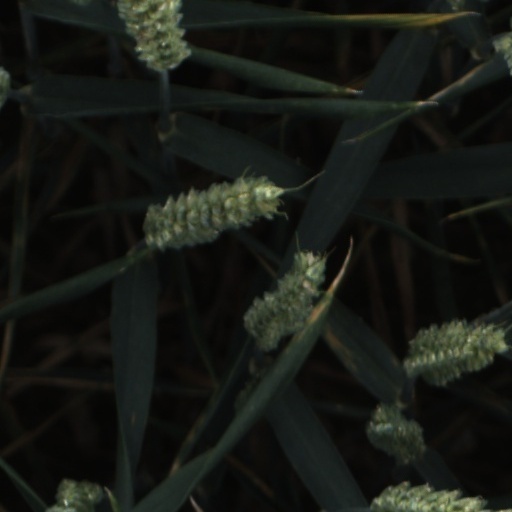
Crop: wheat